Walker Whiteside

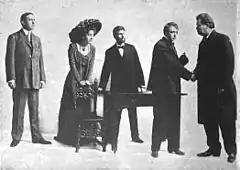
Whiteside (second from right) in "The Melting Pot", c. 1908

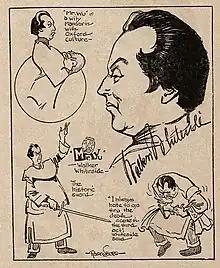
Signed drawing by Manuel Rosenberg 1927

The remainder of Walker's career would be a successful combination of performances on the road and on Broadway. During this period, his leading lady for seven seasons was New Orleans native Sydney Shields. For whatever reason, Walker had several plays that had popular runs on the road that he never brought to Broadway. Until his retirement in 1935, Walker had a large following among Mid-American audiences who considered him one of their own.